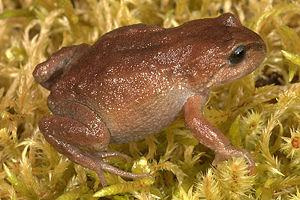
Bryophryne cophites est une espèce d'amphibiens de la famille des Craugastoridae.